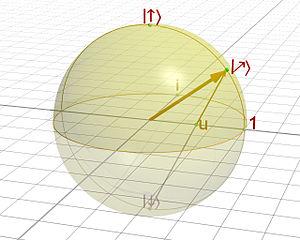
La sphère de Bloch, du nom du physicien et mathématicien Félix Bloch, ou sphère de Poincaré, est une représentation géométrique d'un état pur d'un système quantique à deux niveaux ; c'est donc, entre autres, une représentation d'un qubit. Il est possible de généraliser la construction de cette sphère à un système à niveaux.
Une brève histoire du temps : Du big bang aux trous noirs est un ouvrage de vulgarisation scientifique qui traite de cosmologie, la science des lois qui gouvernent l’univers, écrit par l’astrophysicien britannique Stephen Hawking. Publié pour la première fois en 1988, il s’adresse à un public profane.
Le spin est, en physique quantique, une des propriétés internes des particules, au même titre que la masse ou la charge électrique. Comme d'autres observables quantiques, sa mesure donne des valeurs discrètes et est soumise au principe d'incertitude. C'est la seule observable quantique qui ne présente pas d'équivalent classique, contrairement, par exemple, à la position, l'impulsion ou l'énergie d'une particule.